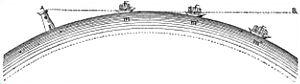
Preuve de la sphéricité de la Terre avancée par Pline l'Ancien (et non pas par Aristote, comme il est souvent dit. Numérisation basse résolution d'une figure parue dans le livre Voyages des Astronomes français à la recherche de la figure de la terre et de ses dimensions par l'Abbé J. Loridan (Desclée, de Brouwer et Cie, Lille, 1890). Eu égard à l'ancienneté de l'ouvrage, cette figure se trouve maintenant dans le domaine public et peut être utilisée librement.
La figure de la Terre dans l'Antiquité désigne la perception qu'avaient les différentes civilisations de cette époque, son mode de conception et son évolution tant régionale que temporelle, fonction notamment des mythes dont elle hérite ainsi que de l'évolution scientifique et religieuse des différentes sociétés.